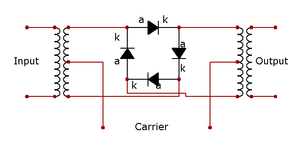
Le ring modulator est un effet de modulation utilisant un oscillateur pour créer une onde sinusoïdale, qui est ensuite multipliée avec le signal de départ pour produire de nouvelles harmoniques. C'est aussi un effet que l'on retrouve sur de nombreux synthétiseurs où un oscillateur est utilisé pour en moduler un autre, ce qui produit des sons de cloche caractéristiques.